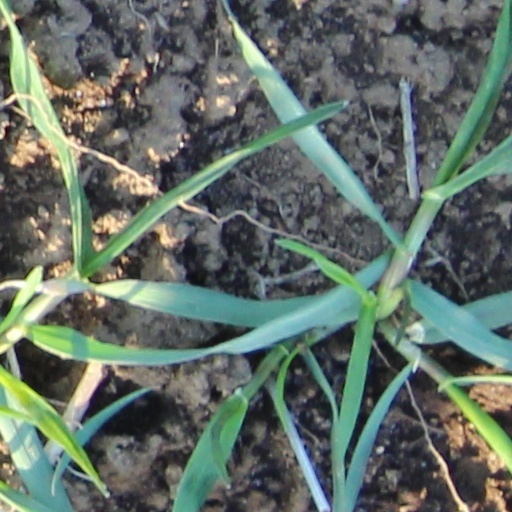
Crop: wheat